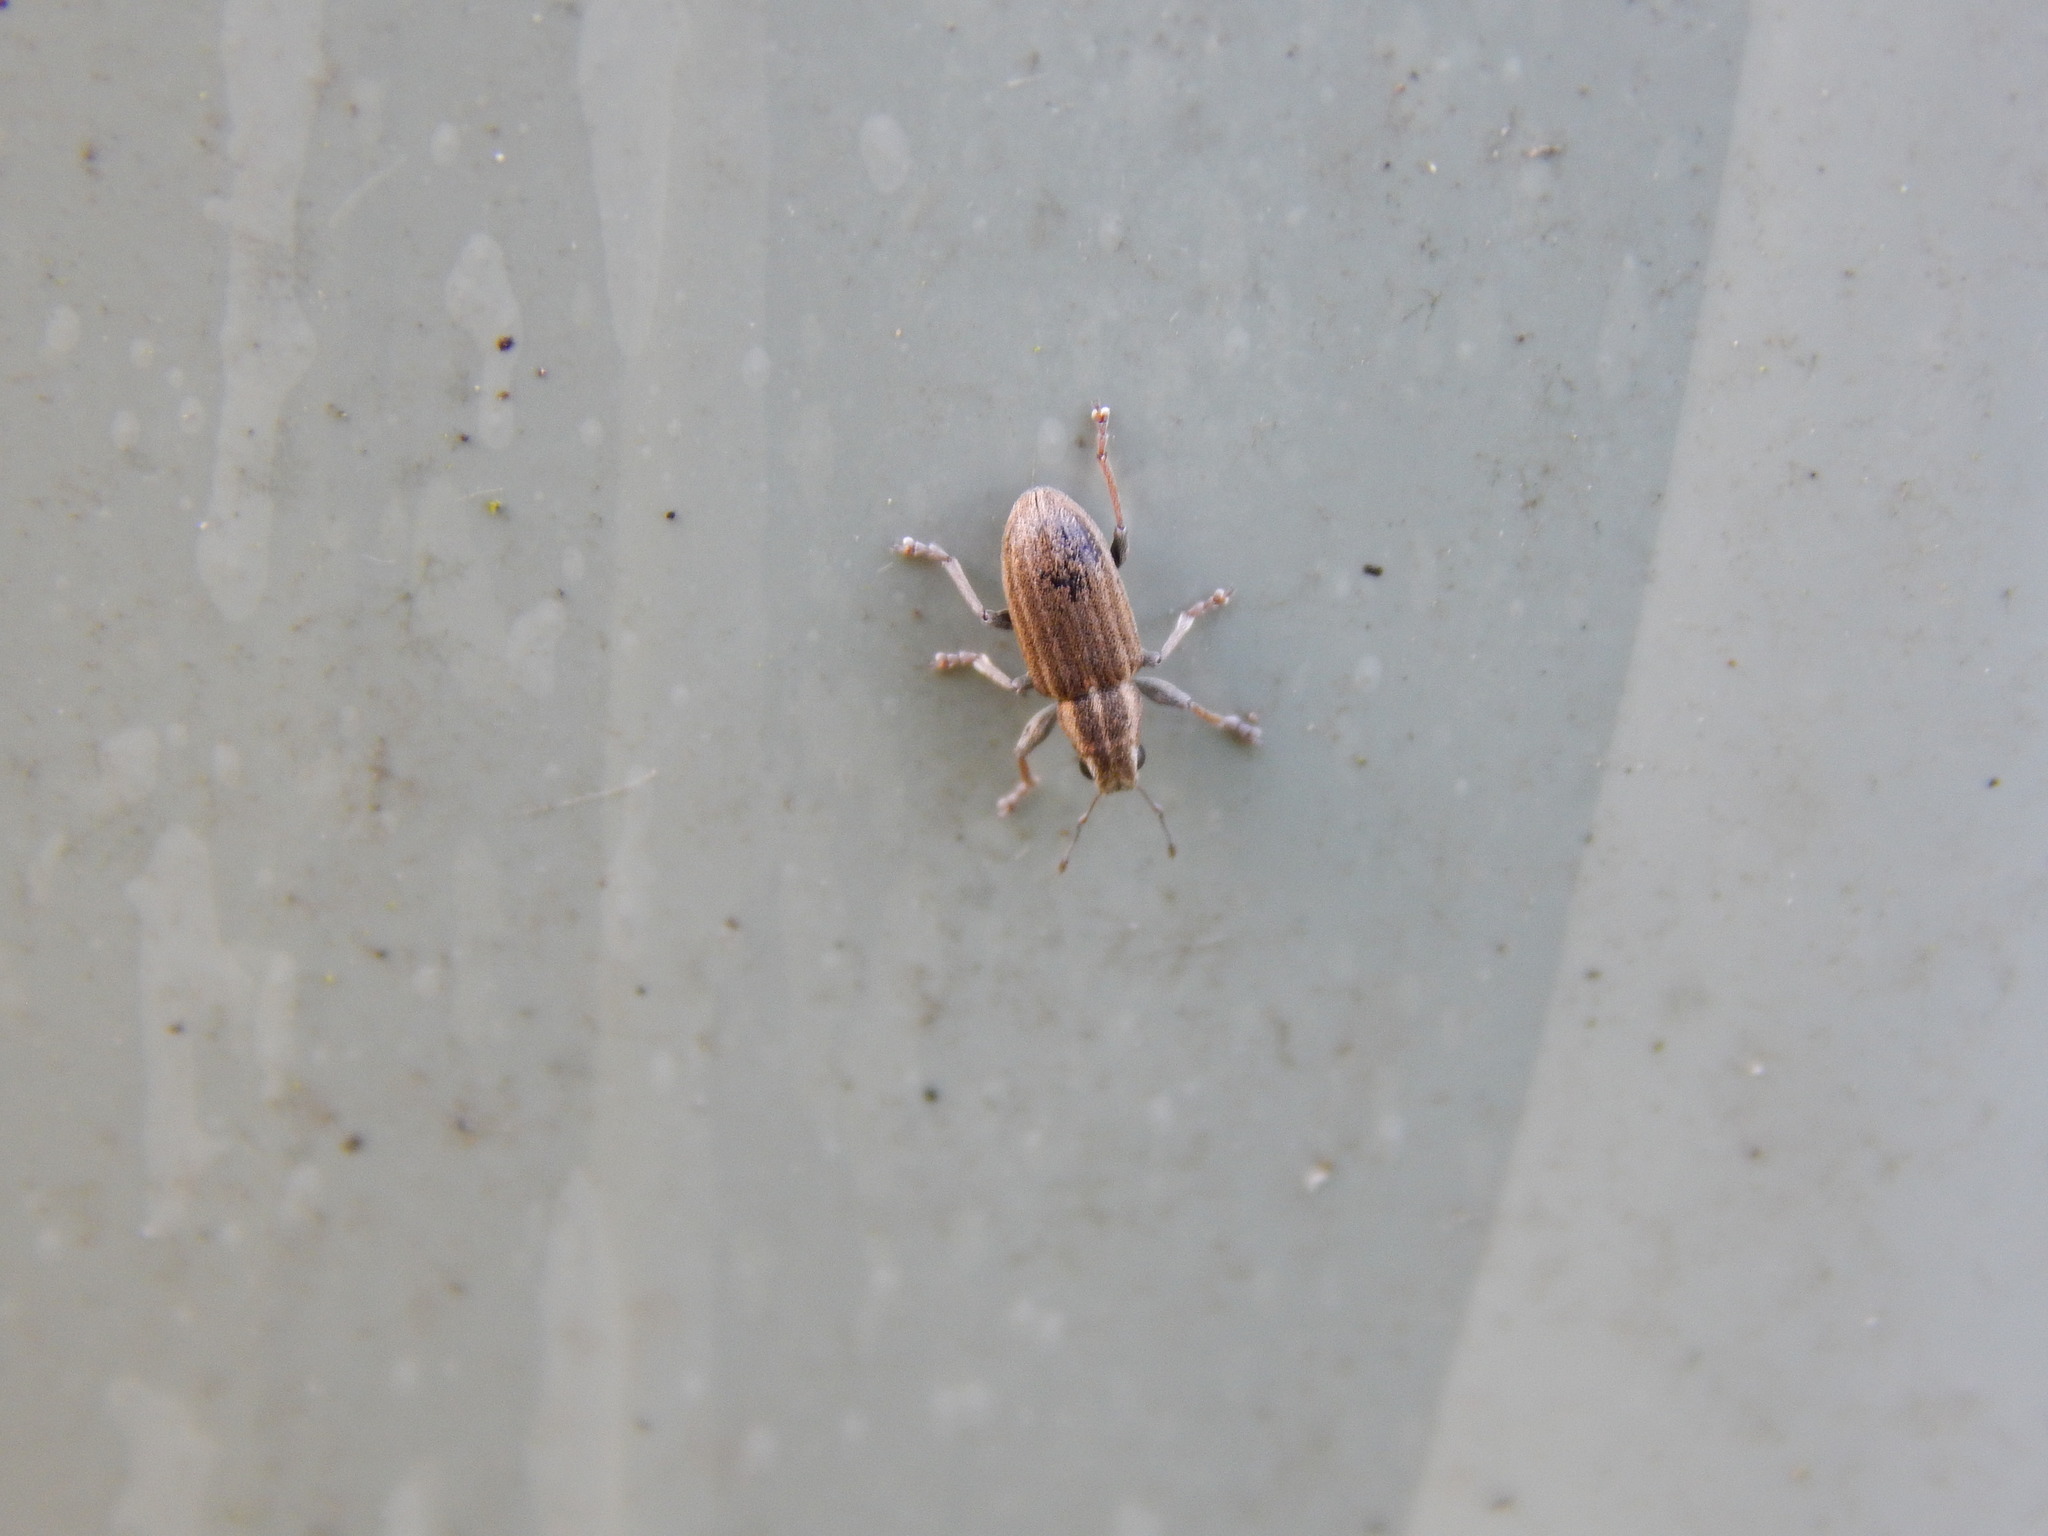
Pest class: pea_leaf_weevil